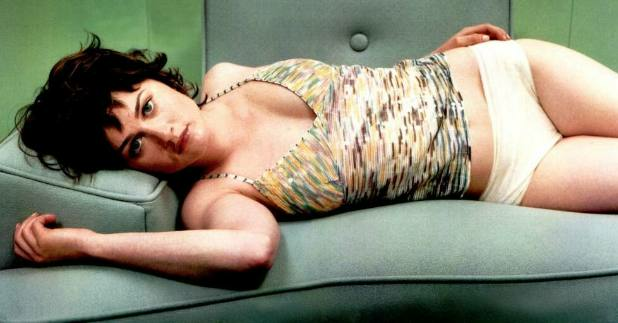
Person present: Yes